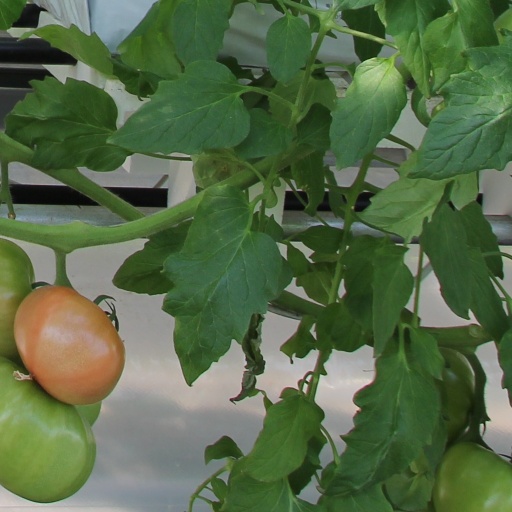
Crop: tomato